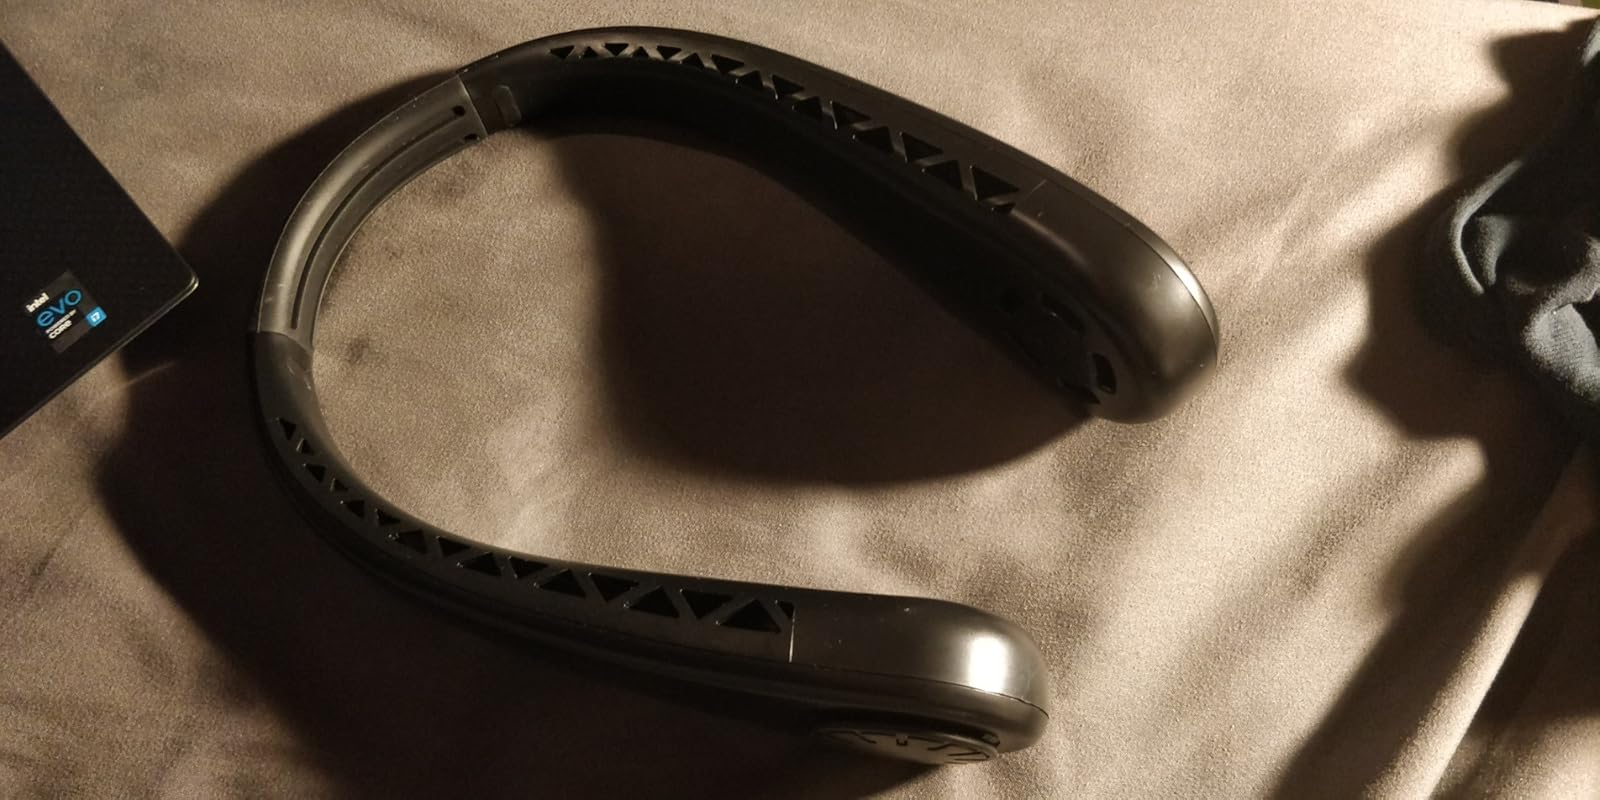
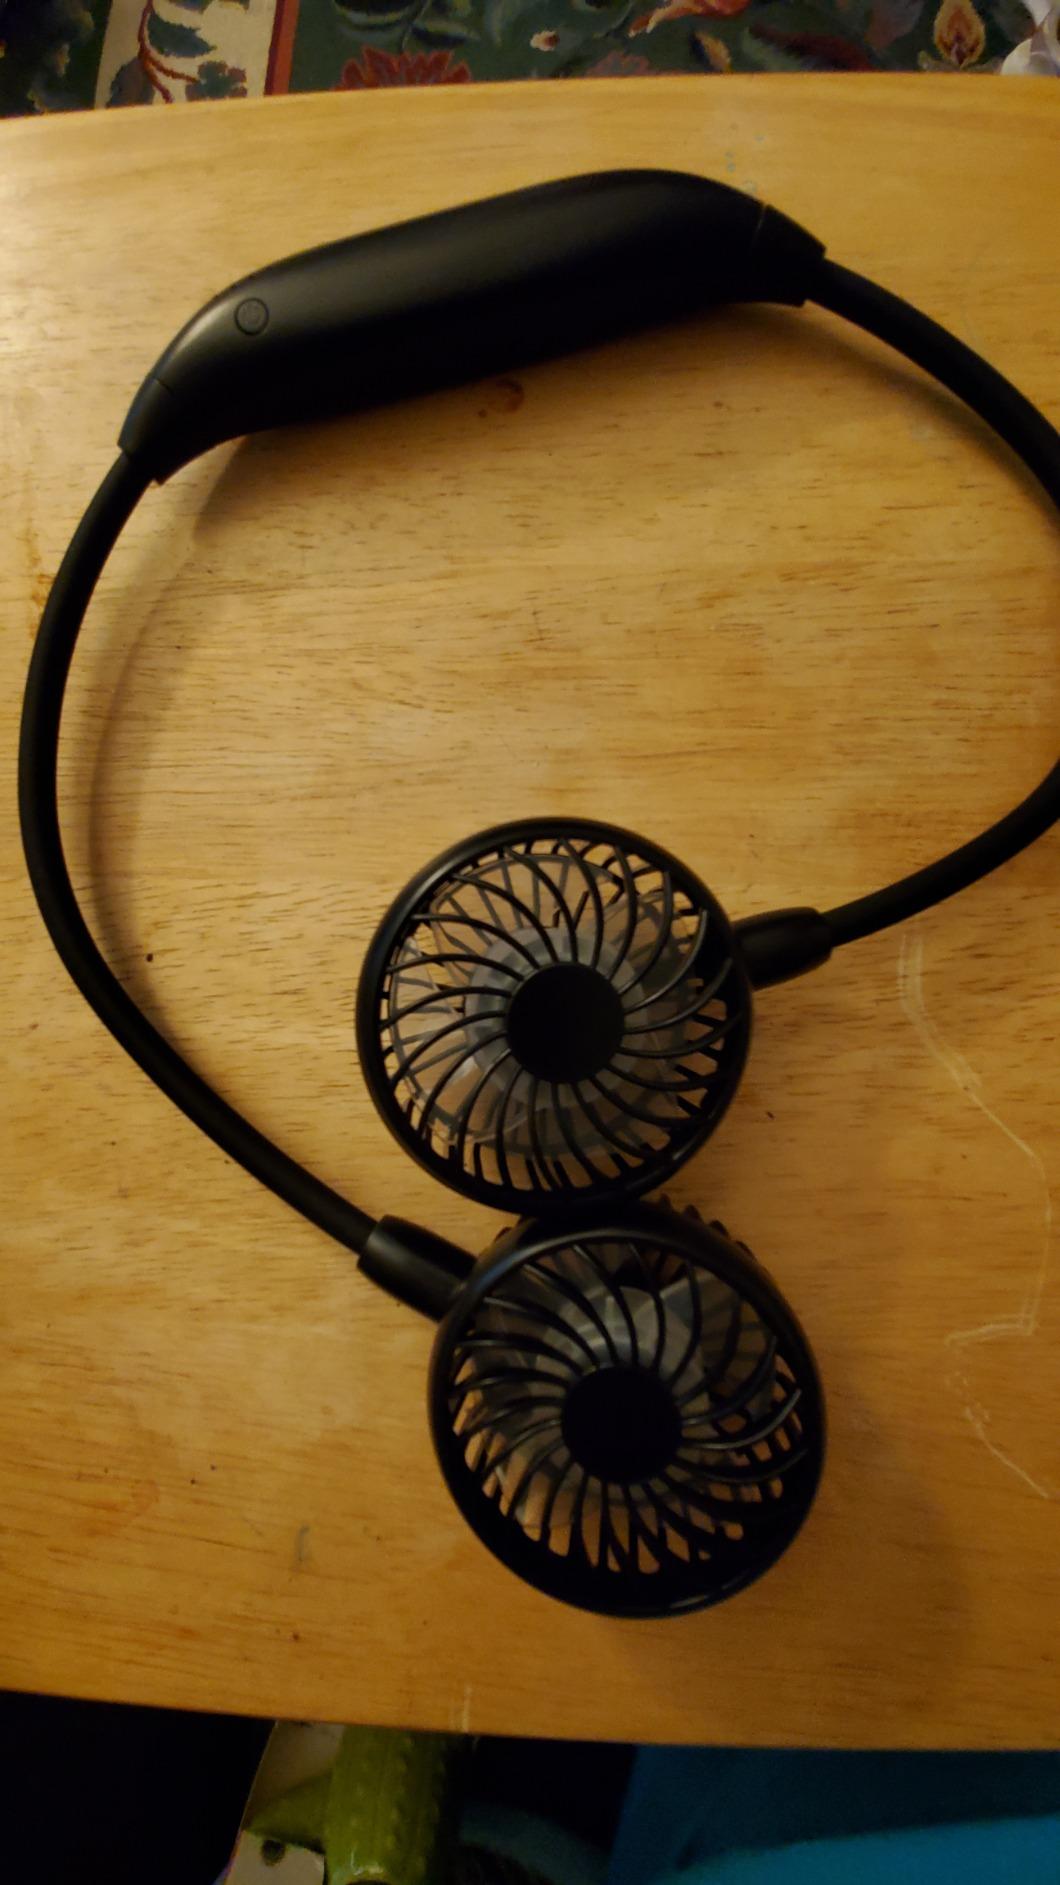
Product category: fan
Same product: no